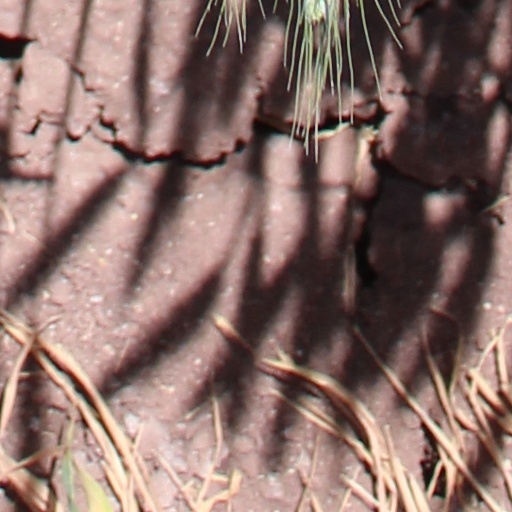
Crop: wheat